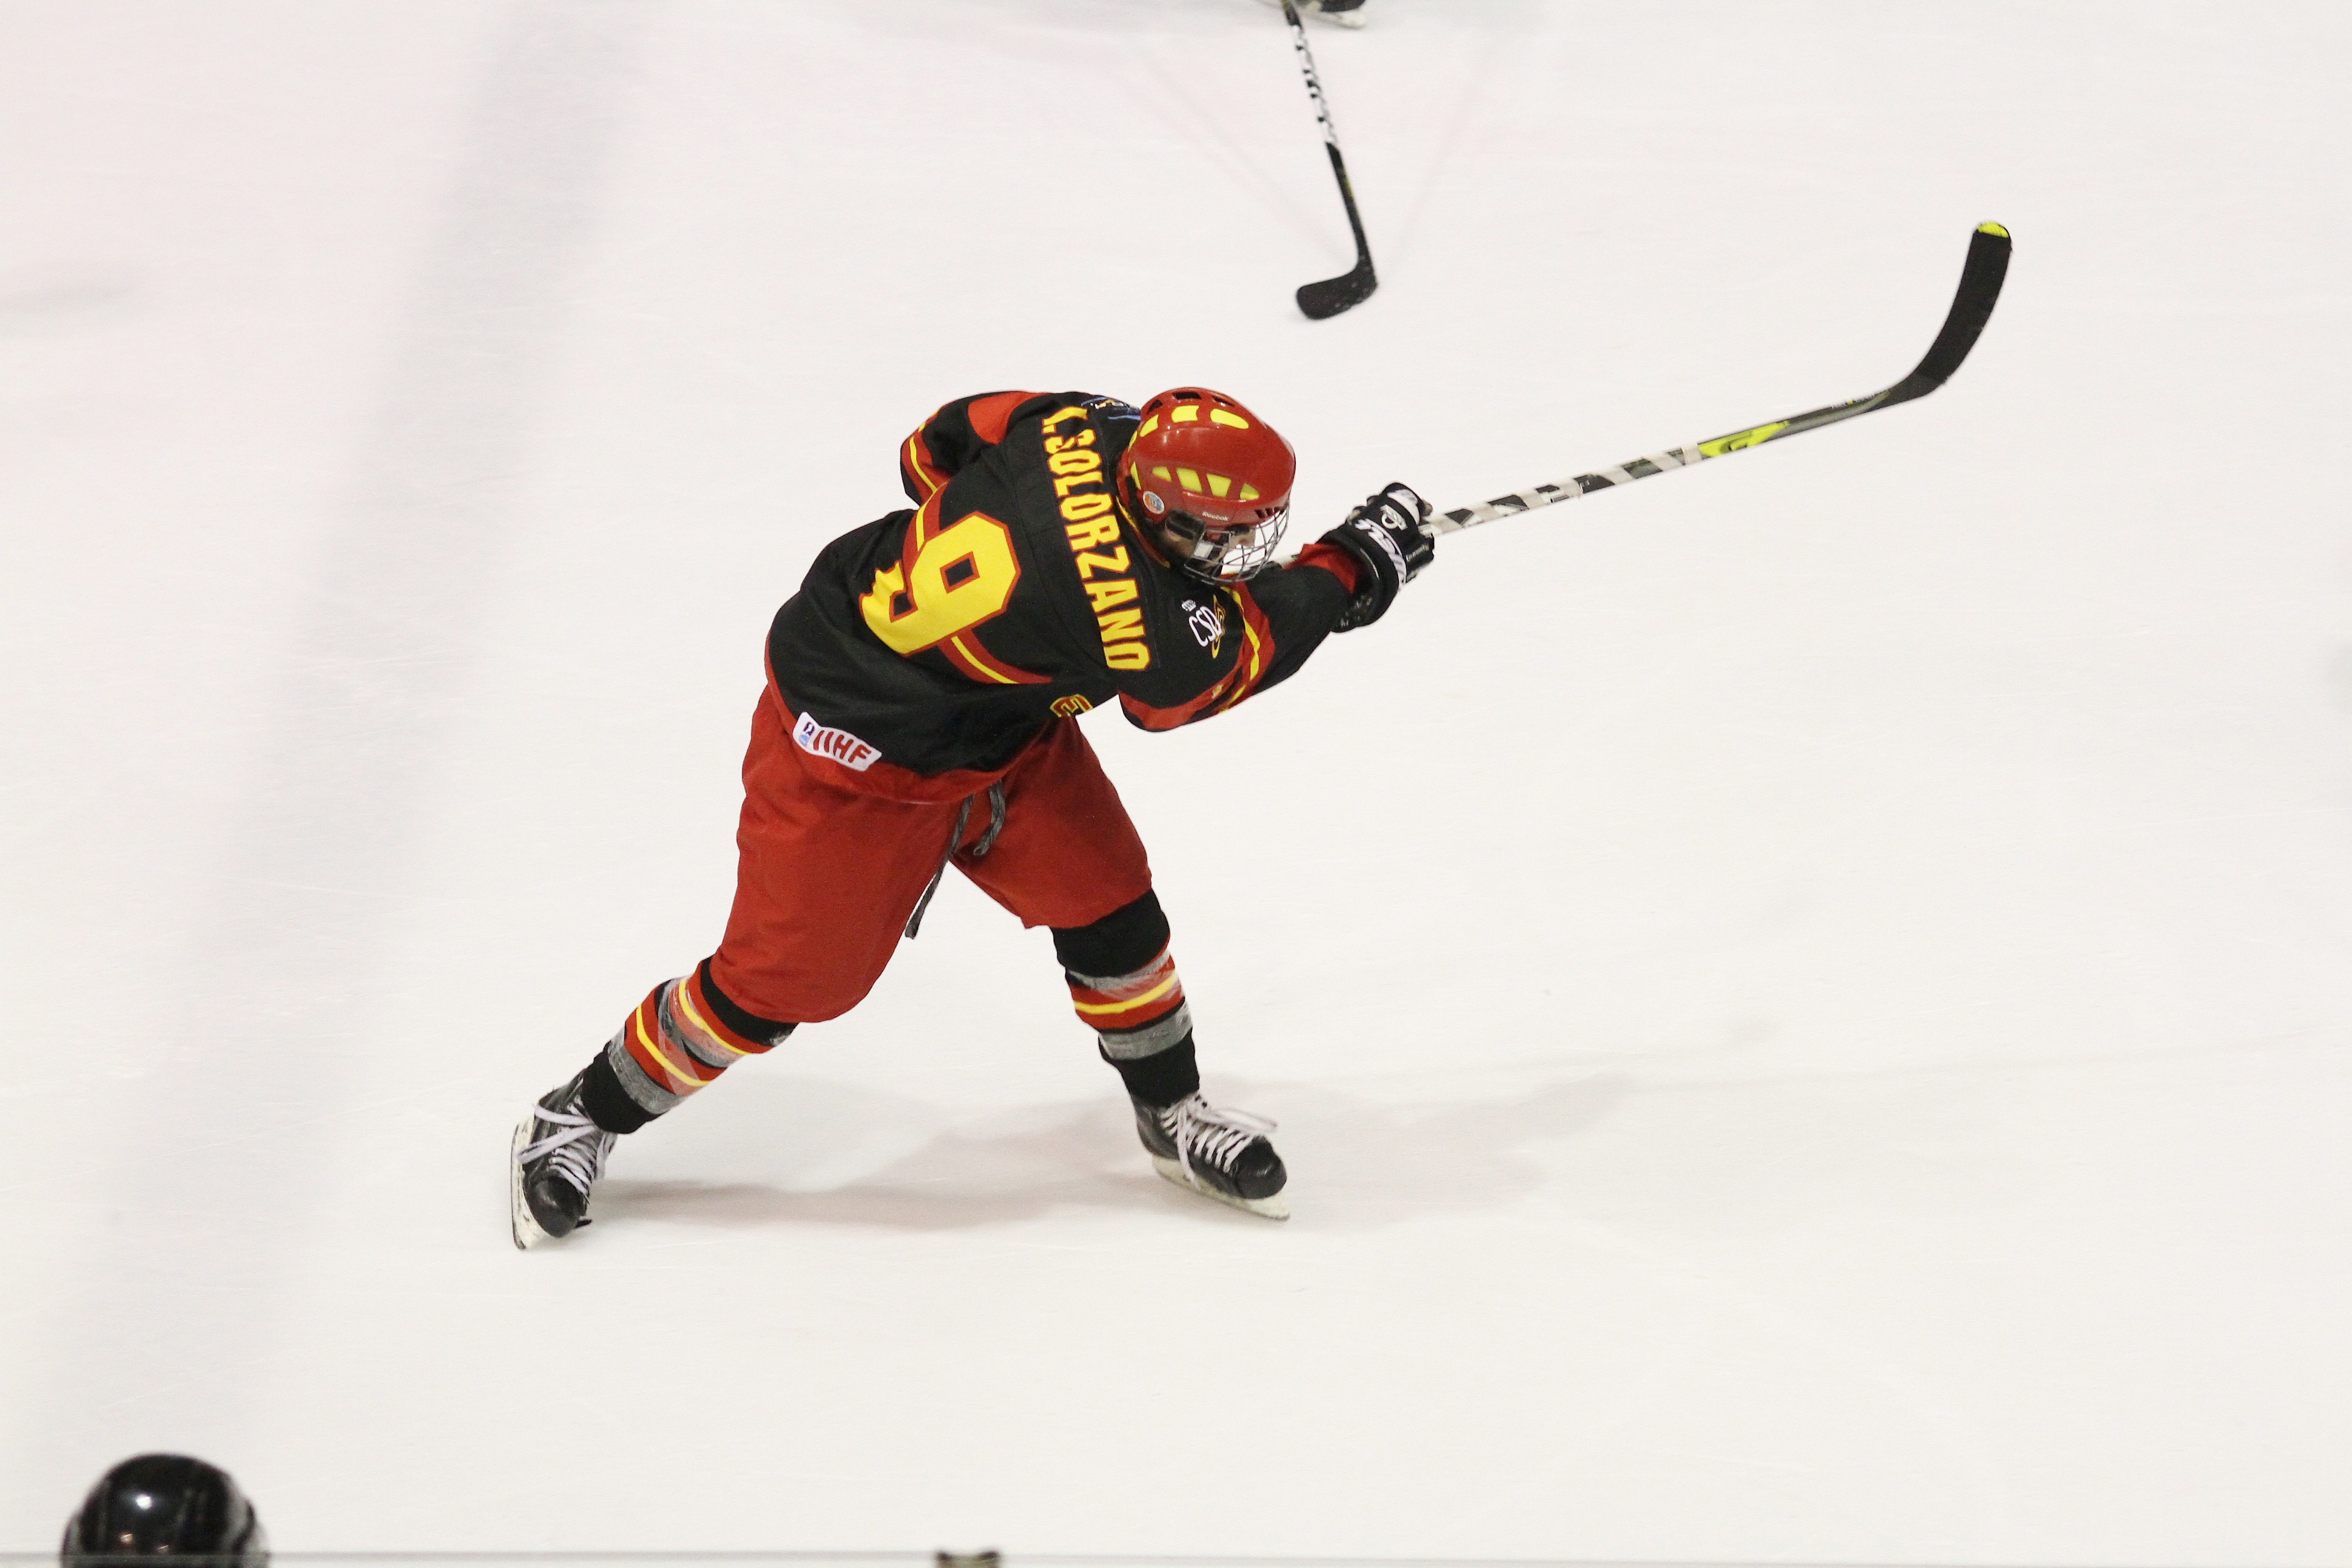
ice, action, player, ice hockey, hockey, winter sport, spain, sports, hockey player, ball game, team sport, roller in line hockey, stick and ball games, ice hockey position, bandy, snap shoot